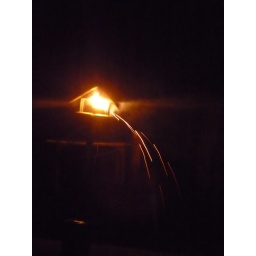
Catherine wheel in the bird table